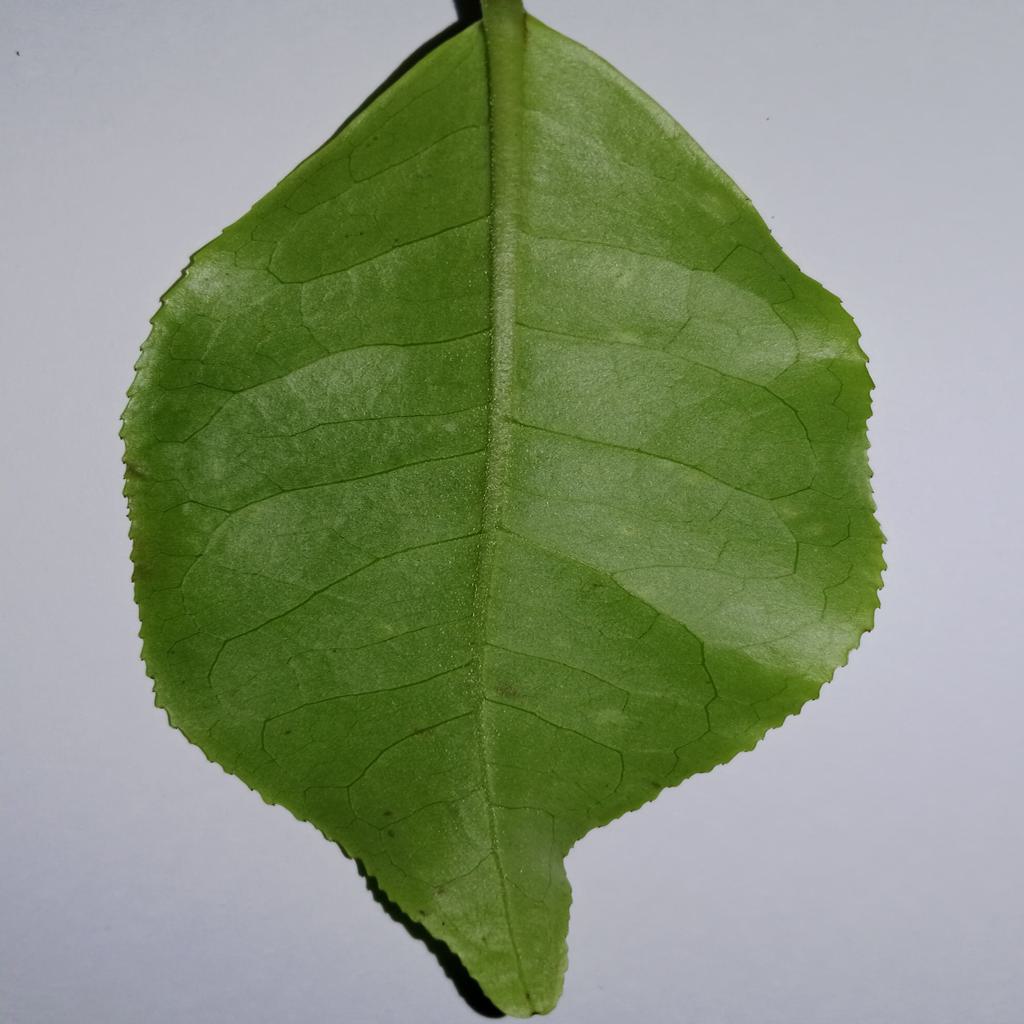
Label: Healthy